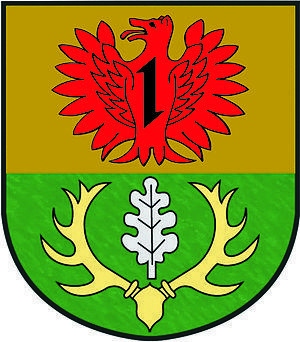
Stipshausen est une municipalité allemande située dans le land de Rhénanie-Palatinat et l'arrondissement de Birkenfeld.